National Register of Historic Places listings in Salt Lake City

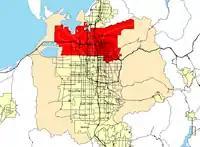
Salt Lake City and its surrounding area

This is intended to be a complete list of the properties and districts on the National Register of Historic Places in Salt Lake City, Utah, United States. Latitude and longitude coordinates are provided for many National Register properties and districts; these locations may be seen together in an online map.